Charles E. Apgar

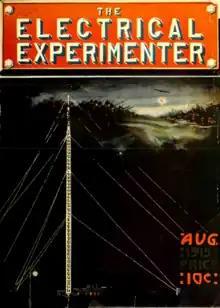
Painting on the cover of the August 1915 issue of "The Electrical Experimenter" titled "Sayville (N. Y.) Wireless Receiving German War Report".

Apgar then became interested in wireless station WSL in Sayville, New York, on the coast of Long Island. In the evenings, he spent time tuning his radio to the messages sent by Sayville to other stations, a practice known as "listening in." It was a high power commercial station designed for long distance communication. The station was operated by the Atlantic Communications Company which was primarily owned by the German company Telefunken. The station was built to establish two-way communication with the Nauen Transmitter Station POZ in Europe which was jointly owned by the Imperial German Army and Imperial Mail. Nauen was the only station in Europe capable of transmitting to North America at the time. It was mostly sending news that Sayville received and distributed by landline telegraph to American wire services.